Oleg Kolesnikov

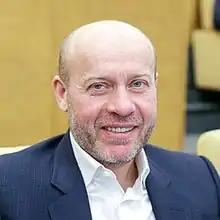

Oleg Alekseevich Kolesnikov (born September 11, 1968, Krasnogorsk, Moscow Oblast) is a Russian political figure and deputy of the 5th, 6th, 7th, and 8th State Dumas.